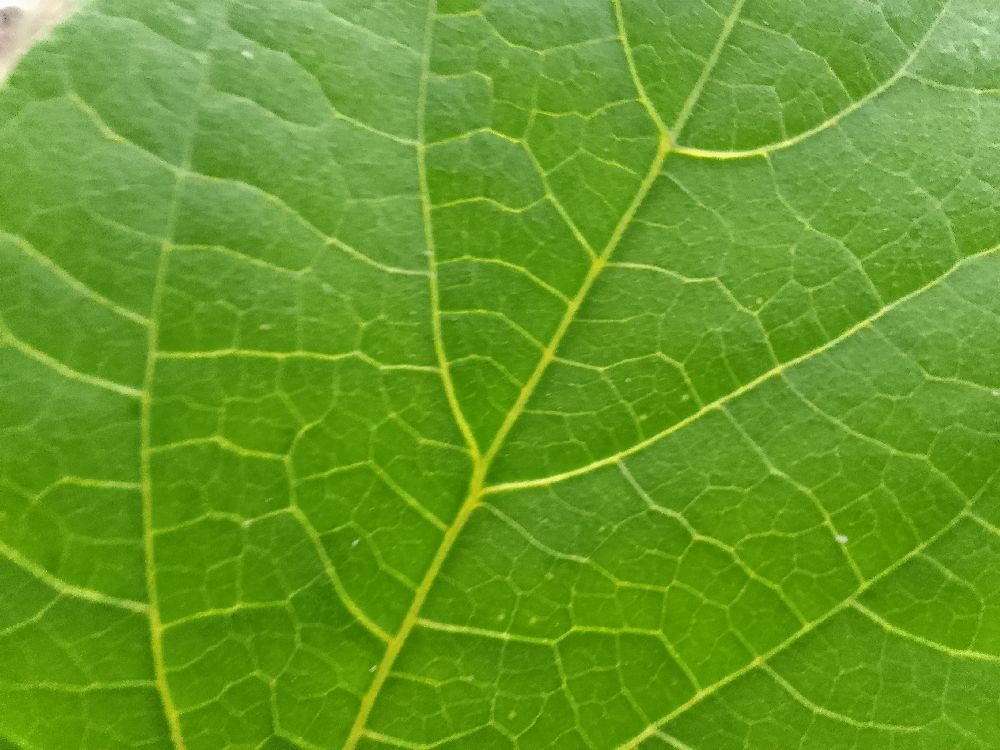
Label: healthy